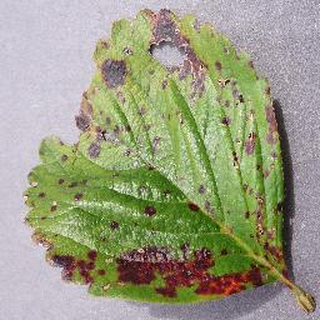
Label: strawberry_leaf_scorch